Joseph Martin Hood

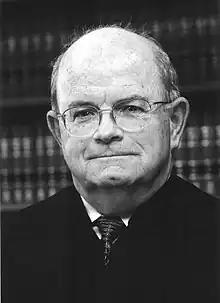

Joseph Martin Hood (born 1942) is a senior United States district judge of the United States District Court for the Eastern District of Kentucky.